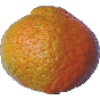
Label: Mandarine 1